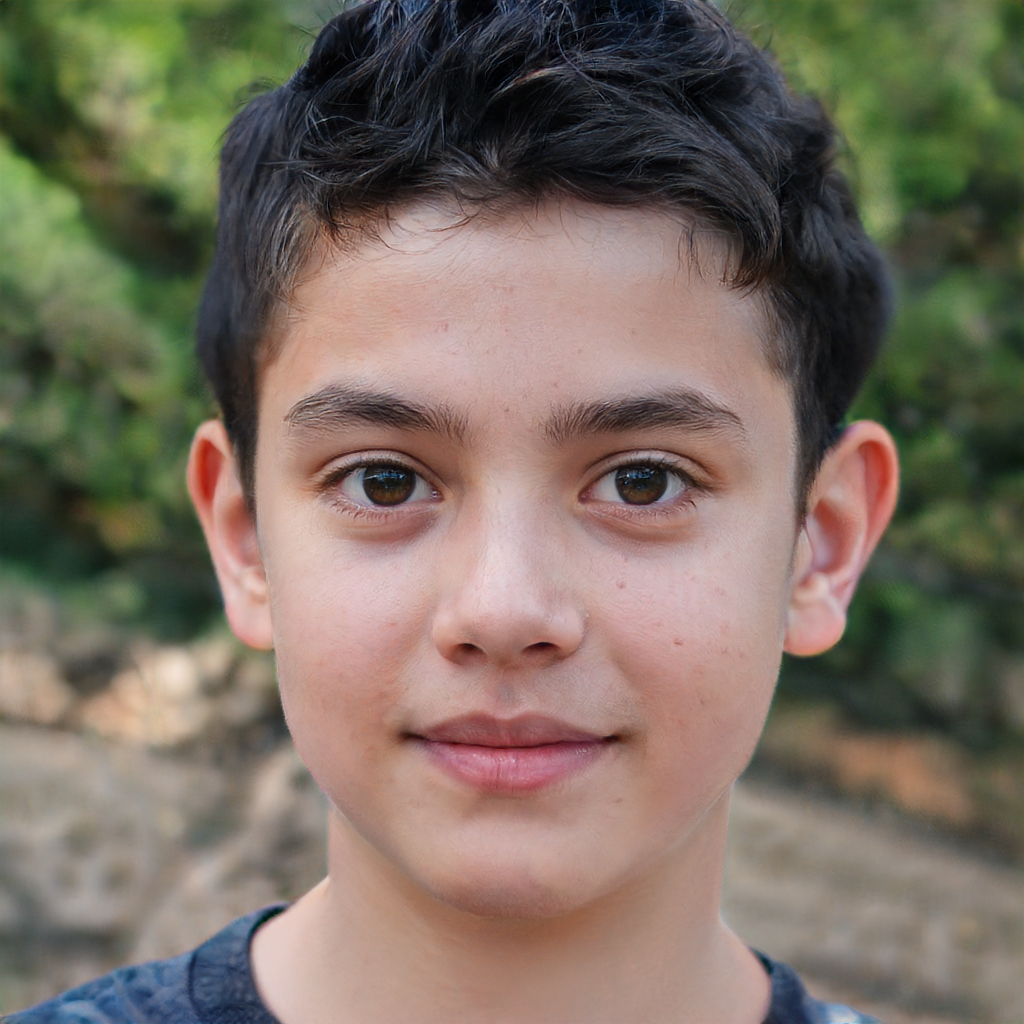
Label: Colored